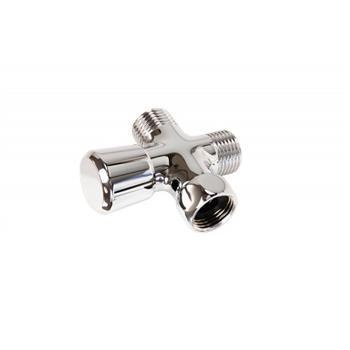
Shower Arm Divertor Valve Brass Chrome
Brand: Peter Gerard
Category: Hardware > Plumbing > Plumbing Fixture Hardware & Parts > Shower Parts > Shower Arms & Connectors > Shower Arms